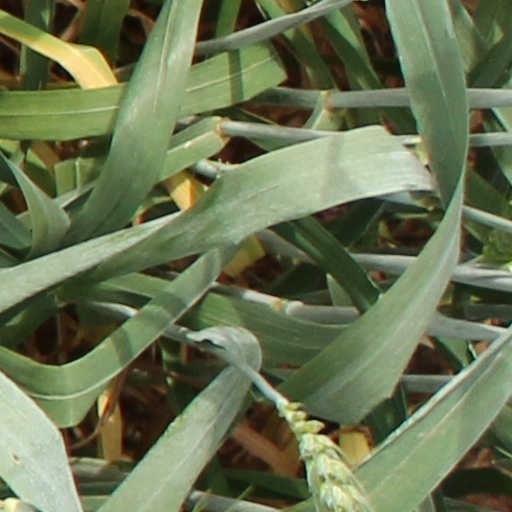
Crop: wheat